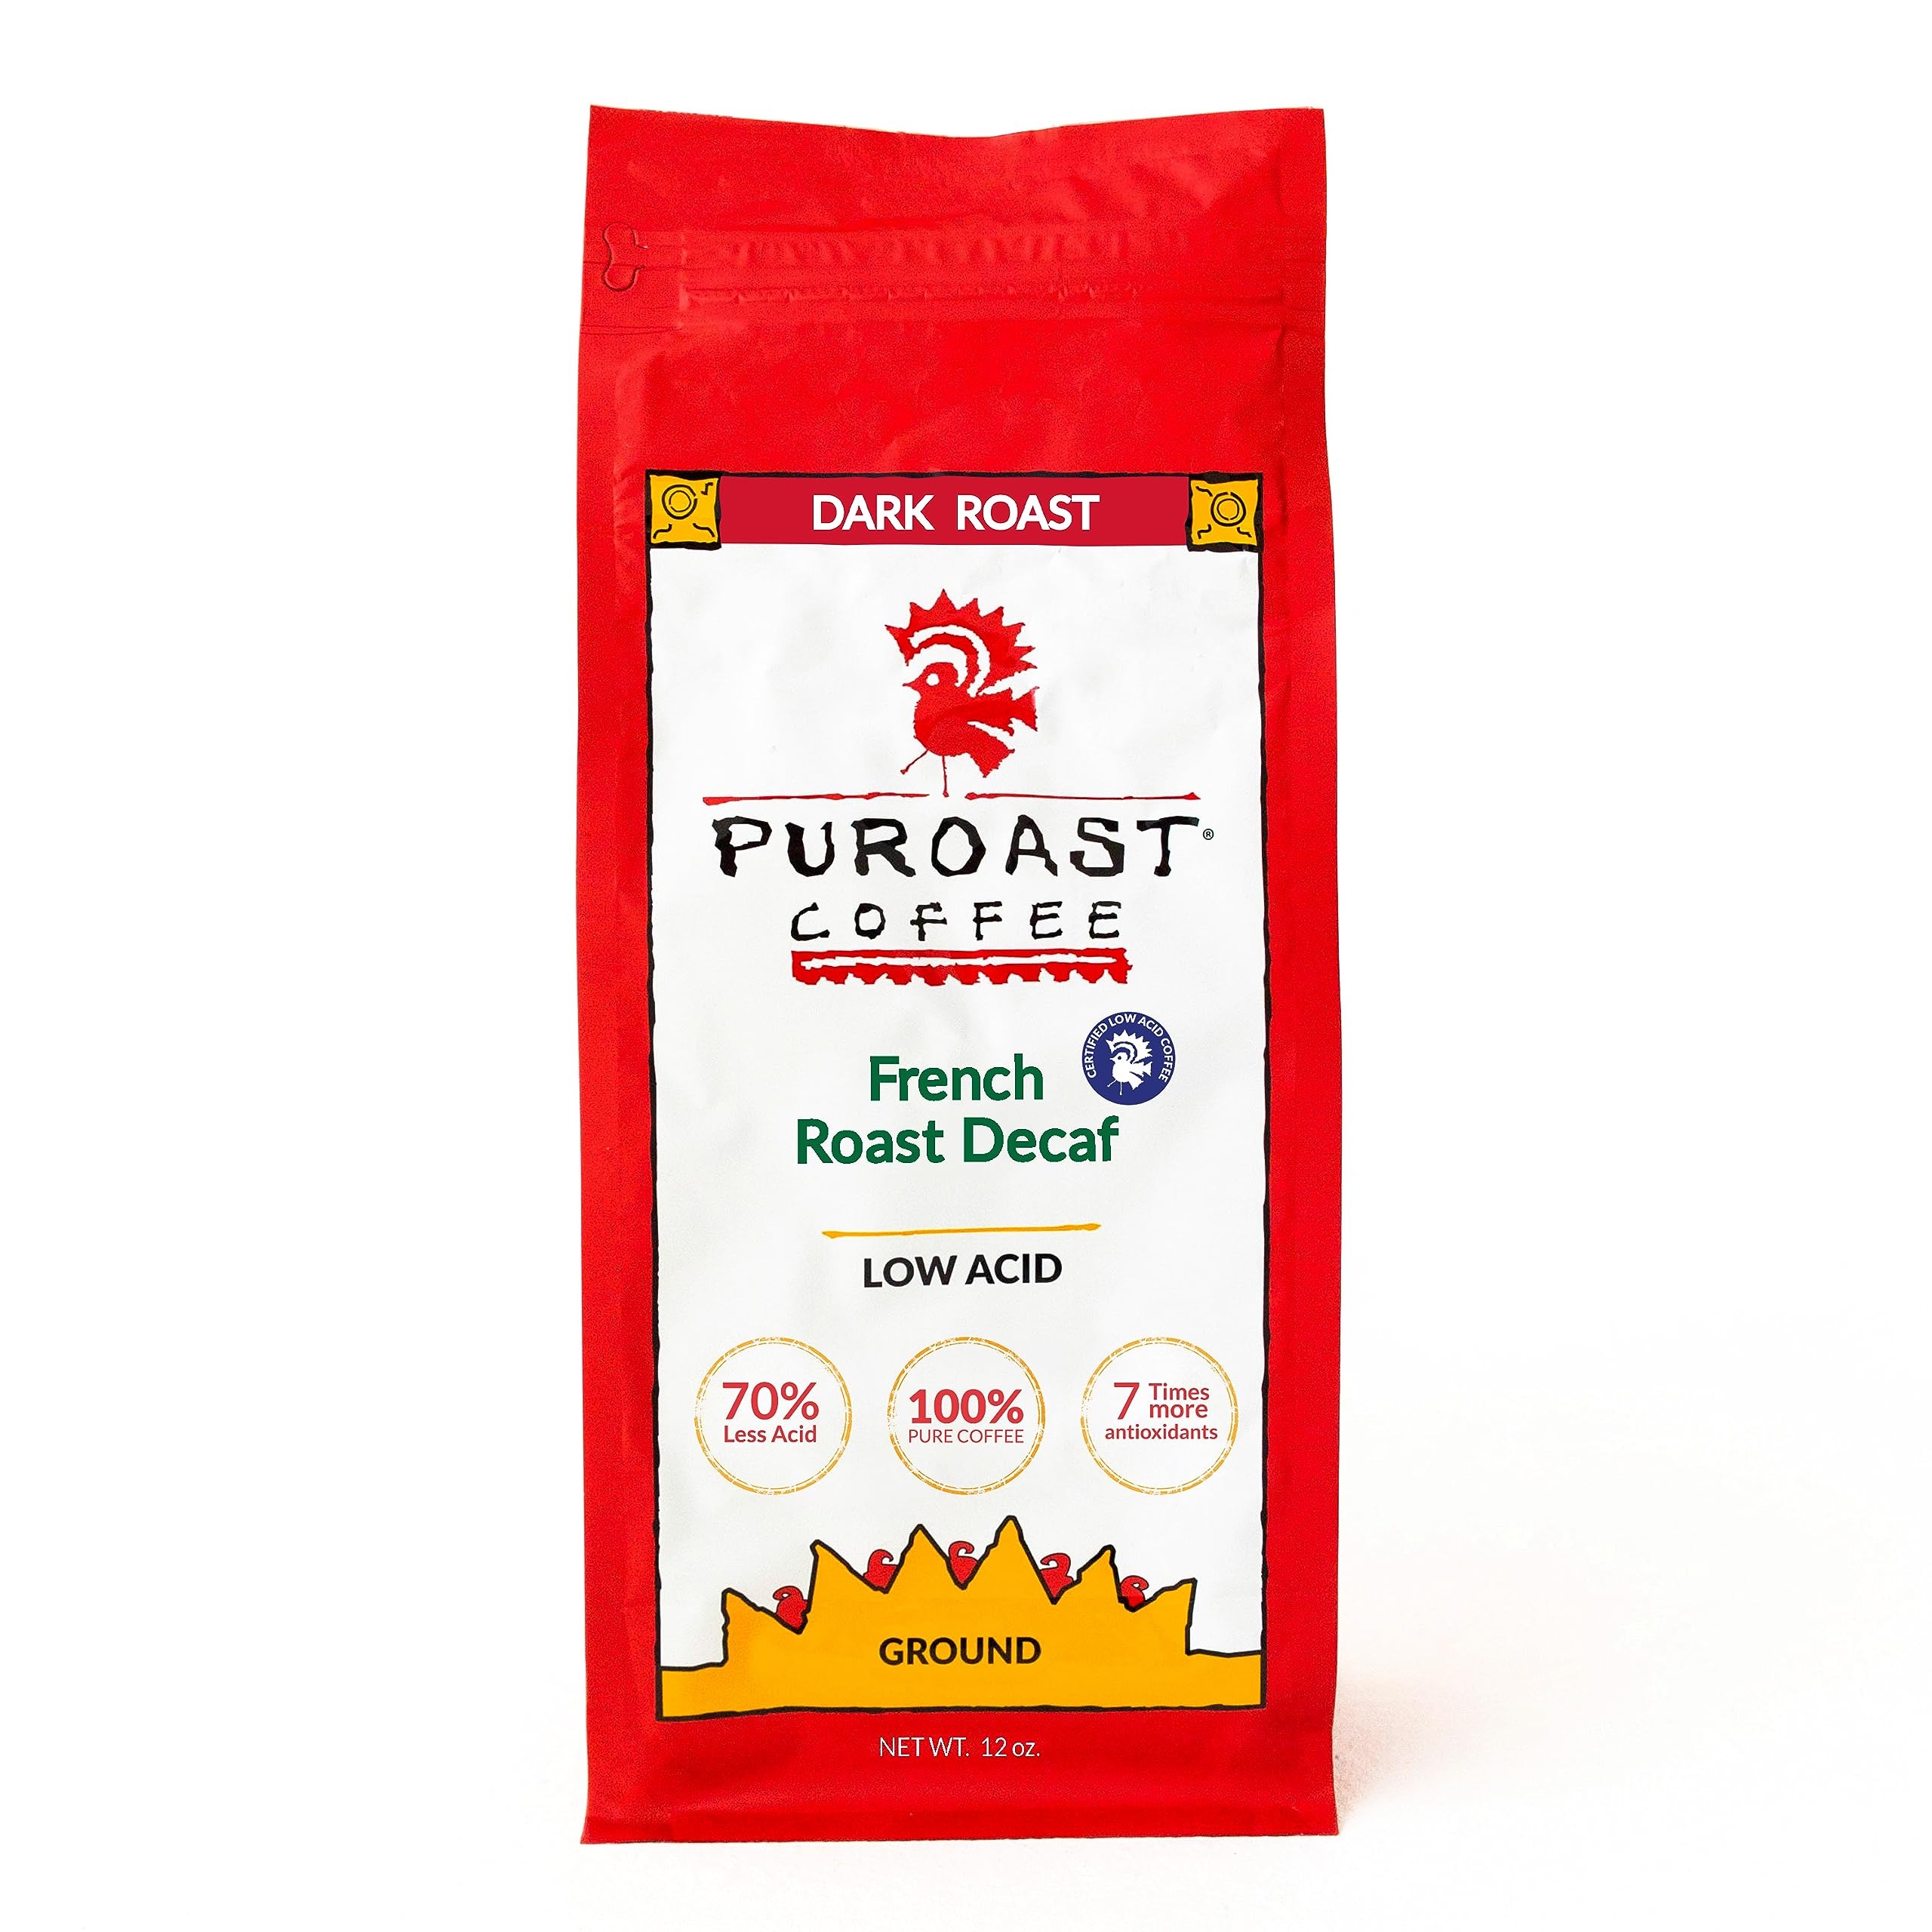
Item Name: Puroast Low Acid Coffee Decaf | Decaf French Roast Ground | Dark Roast | High Antioxidants & High pH |No Bitter Aftertaste | Reduced Heartburn & GERD | Suitable for Cold Brew - 12 oz
Bullet Point 1: 70% Less Acid: Enjoy a smooth, flavorful coffee with significantly reduced acid, perfect for those with sensitive stomachs.
Bullet Point 2: Rich in Antioxidants: Packed with antioxidants, Puroast Coffee helps boost wellness with 7x more antioxidants than green tea.
Bullet Point 3: Gut-Friendly: Low-acid formula supports digestive health without sacrificing taste or aroma
Bullet Point 4: Pure Coffee, No Additives: Made from premium, all-natural coffee beans without any additives or preservatives.
Bullet Point 5: Smooth & Full-Bodied Flavor: Enjoy a balanced, medium roast blend that’s gentle on the stomach yet bold in taste.
Bullet Point 6: Ideal for All Brewing Methods: Suitable for drip, French press, Keurig-compatible pods, and espresso machines.
Bullet Point 7: Sustainably Sourced: Puroast uses 100% renewable fuels in our clean tech roasting process. Carbon Nuetral
Value: 12.0
Unit: Ounce

Price: 24.94